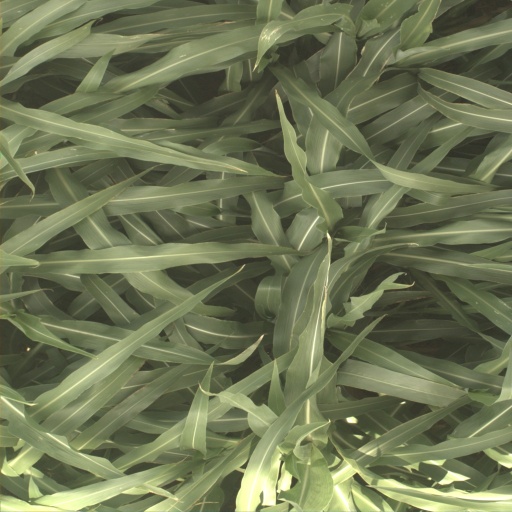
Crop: sorghum